Imperial Guard Artillery

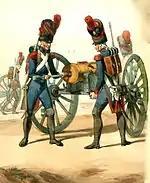
Foot gunners serving a 12-pound gun.

The Consular Guard or "Garde consulaire" was created by Bonaparte on November 28, 1799, through the amalgamation of various units charged with protecting republican institutions and bodies. It was an "inter-army" corps made up of infantry, cavalry and artillery - in this case, a mounted artillery company of around 100 men drawn from the guides to which it was attached.